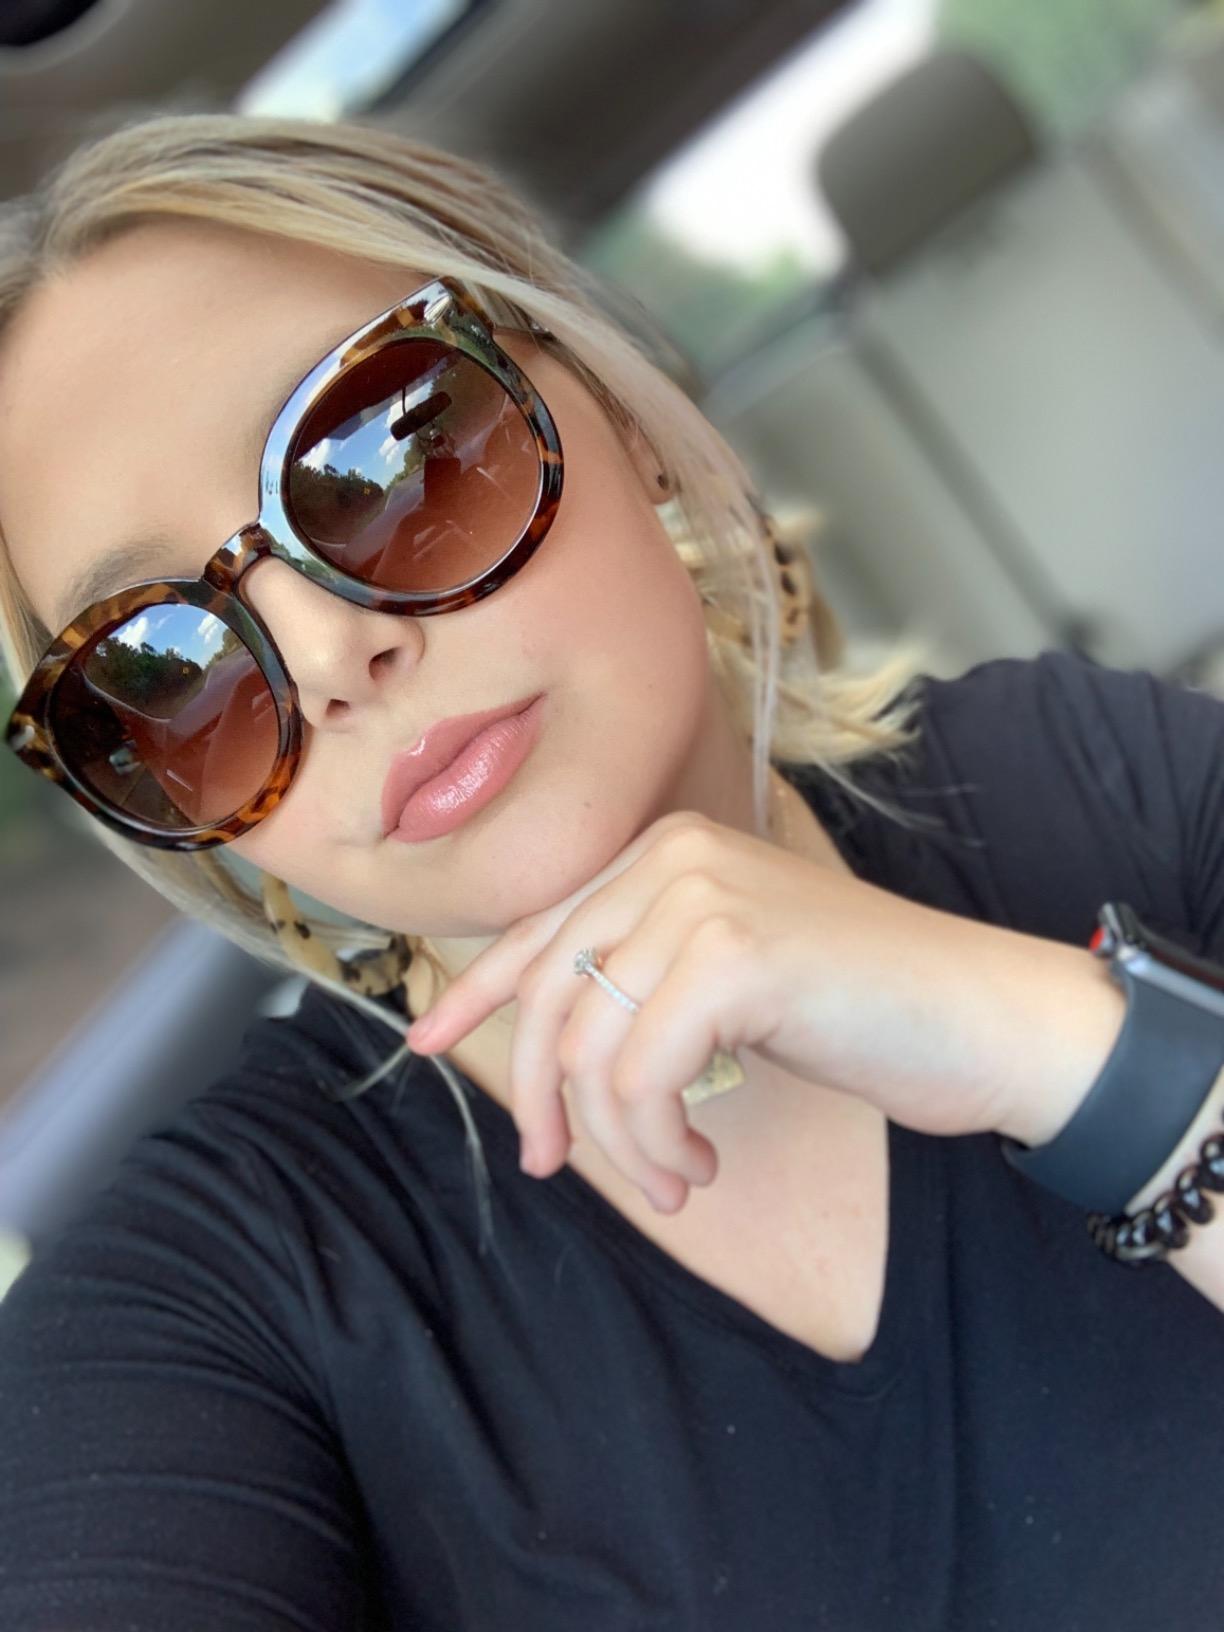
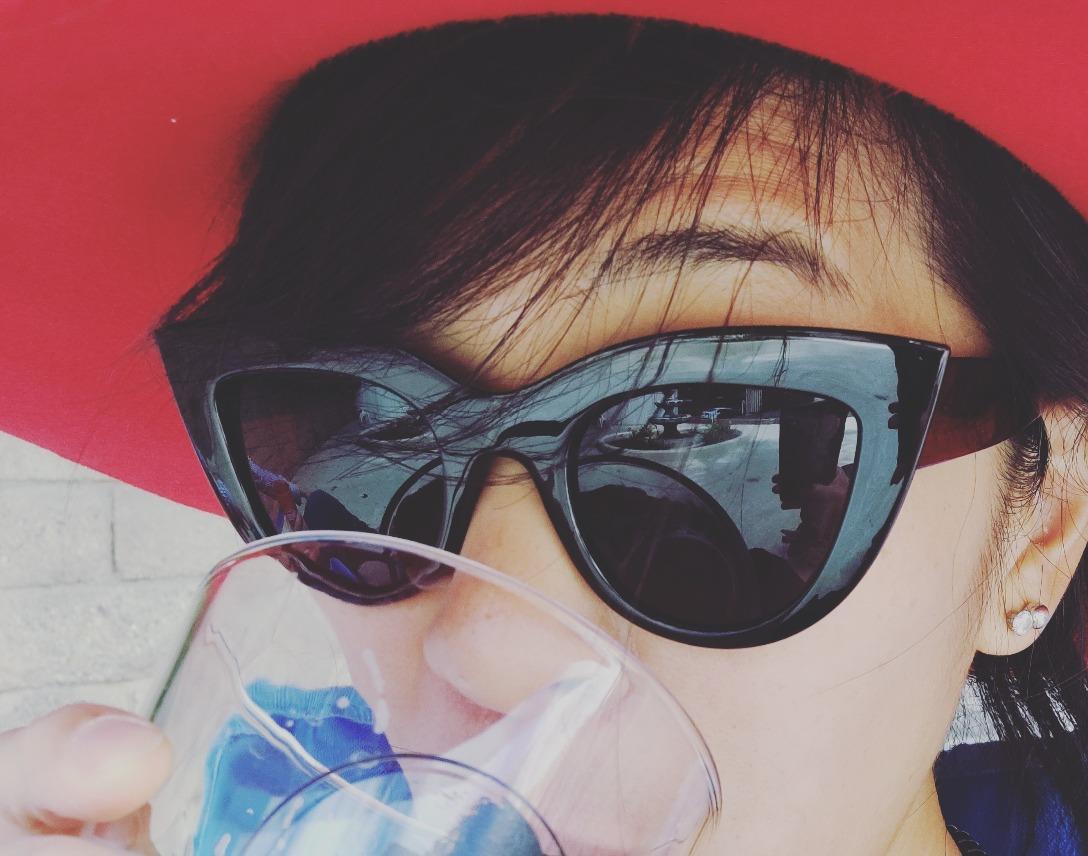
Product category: accessories_sunglasses
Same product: no